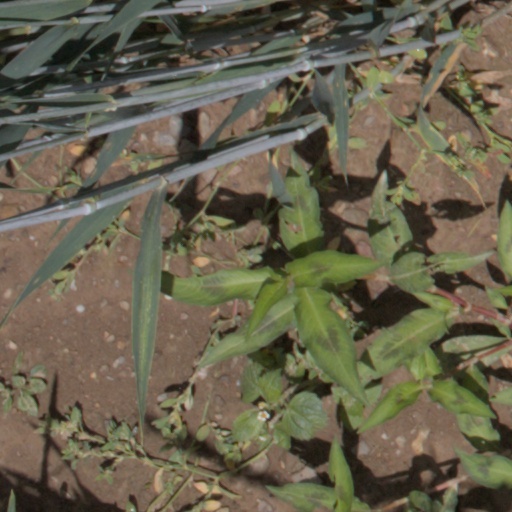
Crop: wheat